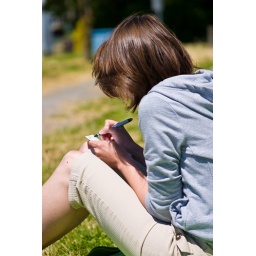
Young female writer taking notes while sitting in a park